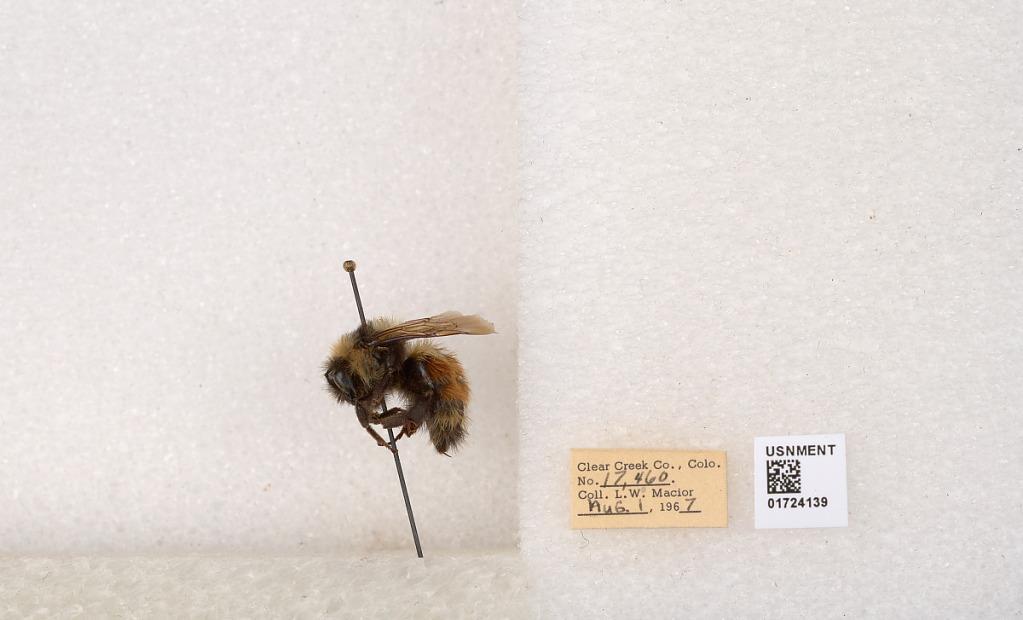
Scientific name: Bombus (Pyrobombus) sylvicola Kirby
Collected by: L. Macior
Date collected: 1967-8-1
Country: United States
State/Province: Colorado
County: Clear Creek
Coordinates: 39.6891, -105.644